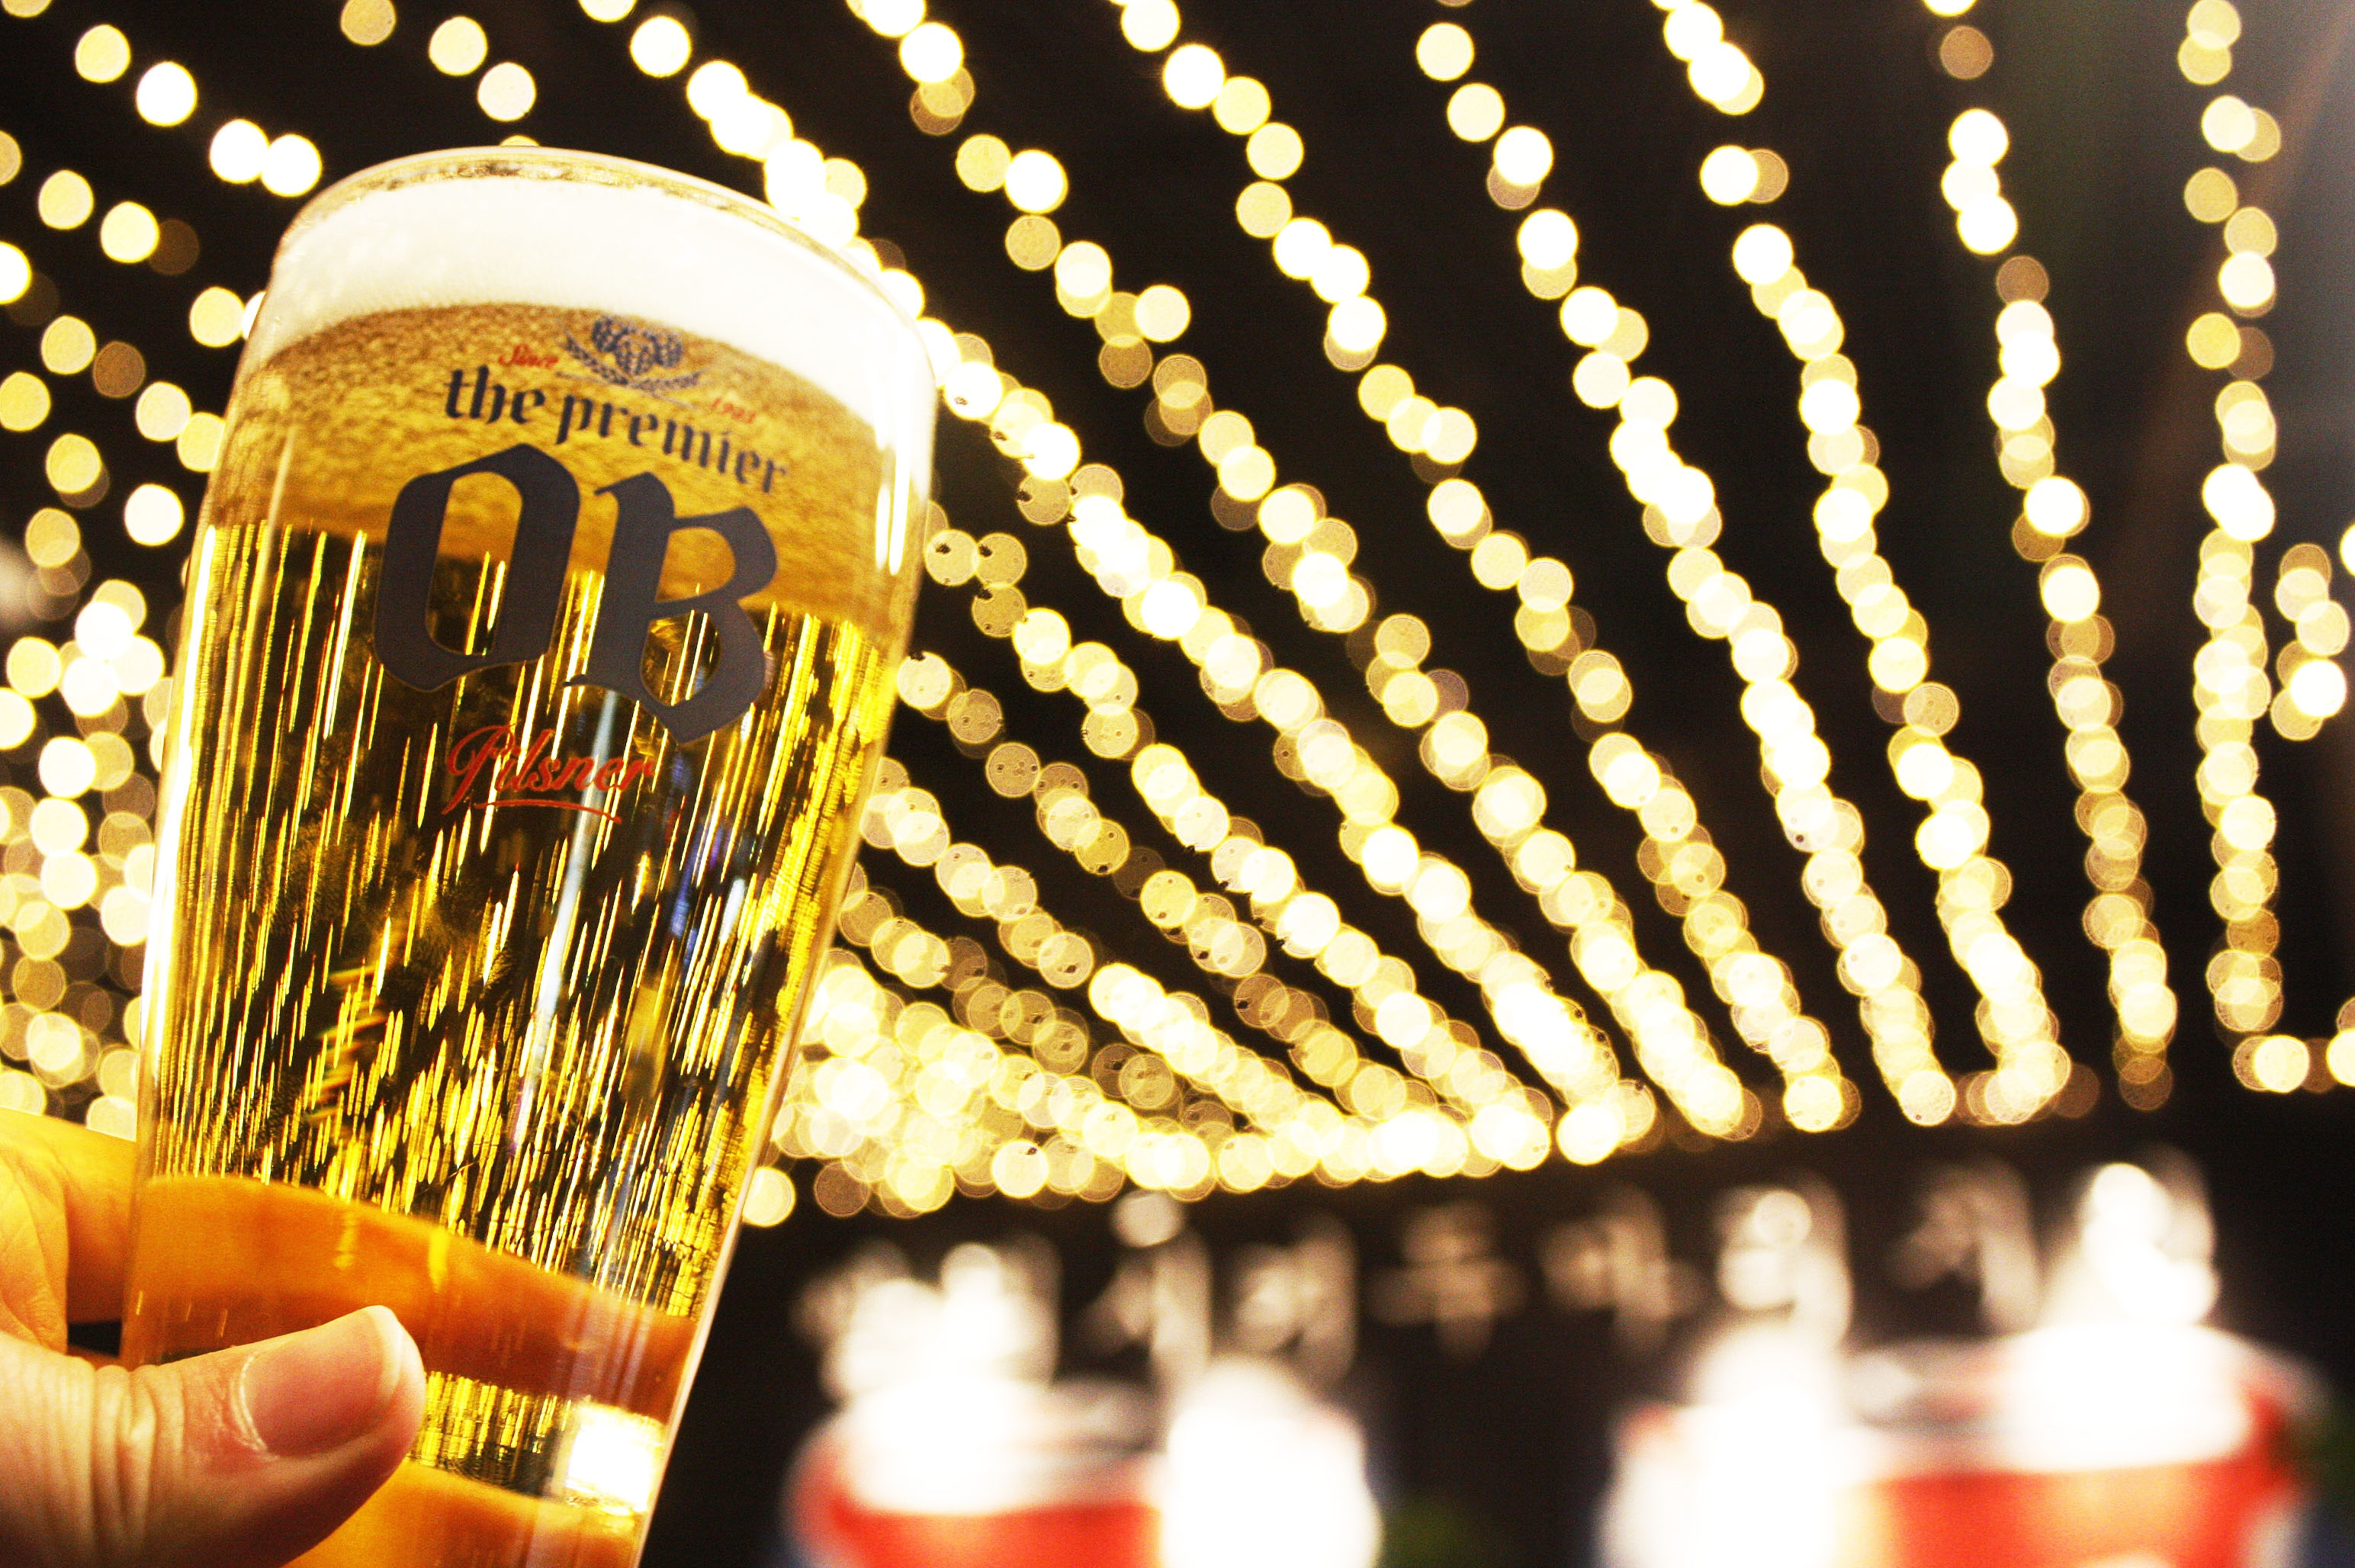
light, sky, night, drink, lighting, beer, neon, cheers, lights, stein, night view, dining room, ceilings etc